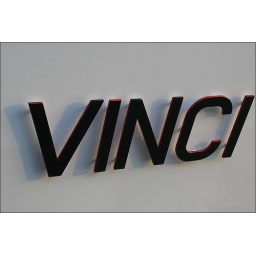
Part of the sign of the hotel ship &amp;quot;Da Vince&amp;quot; - made in Frankfurt a.M. / Germany.